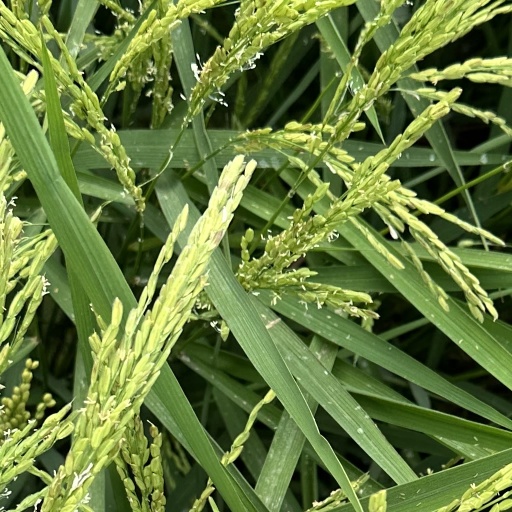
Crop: rice